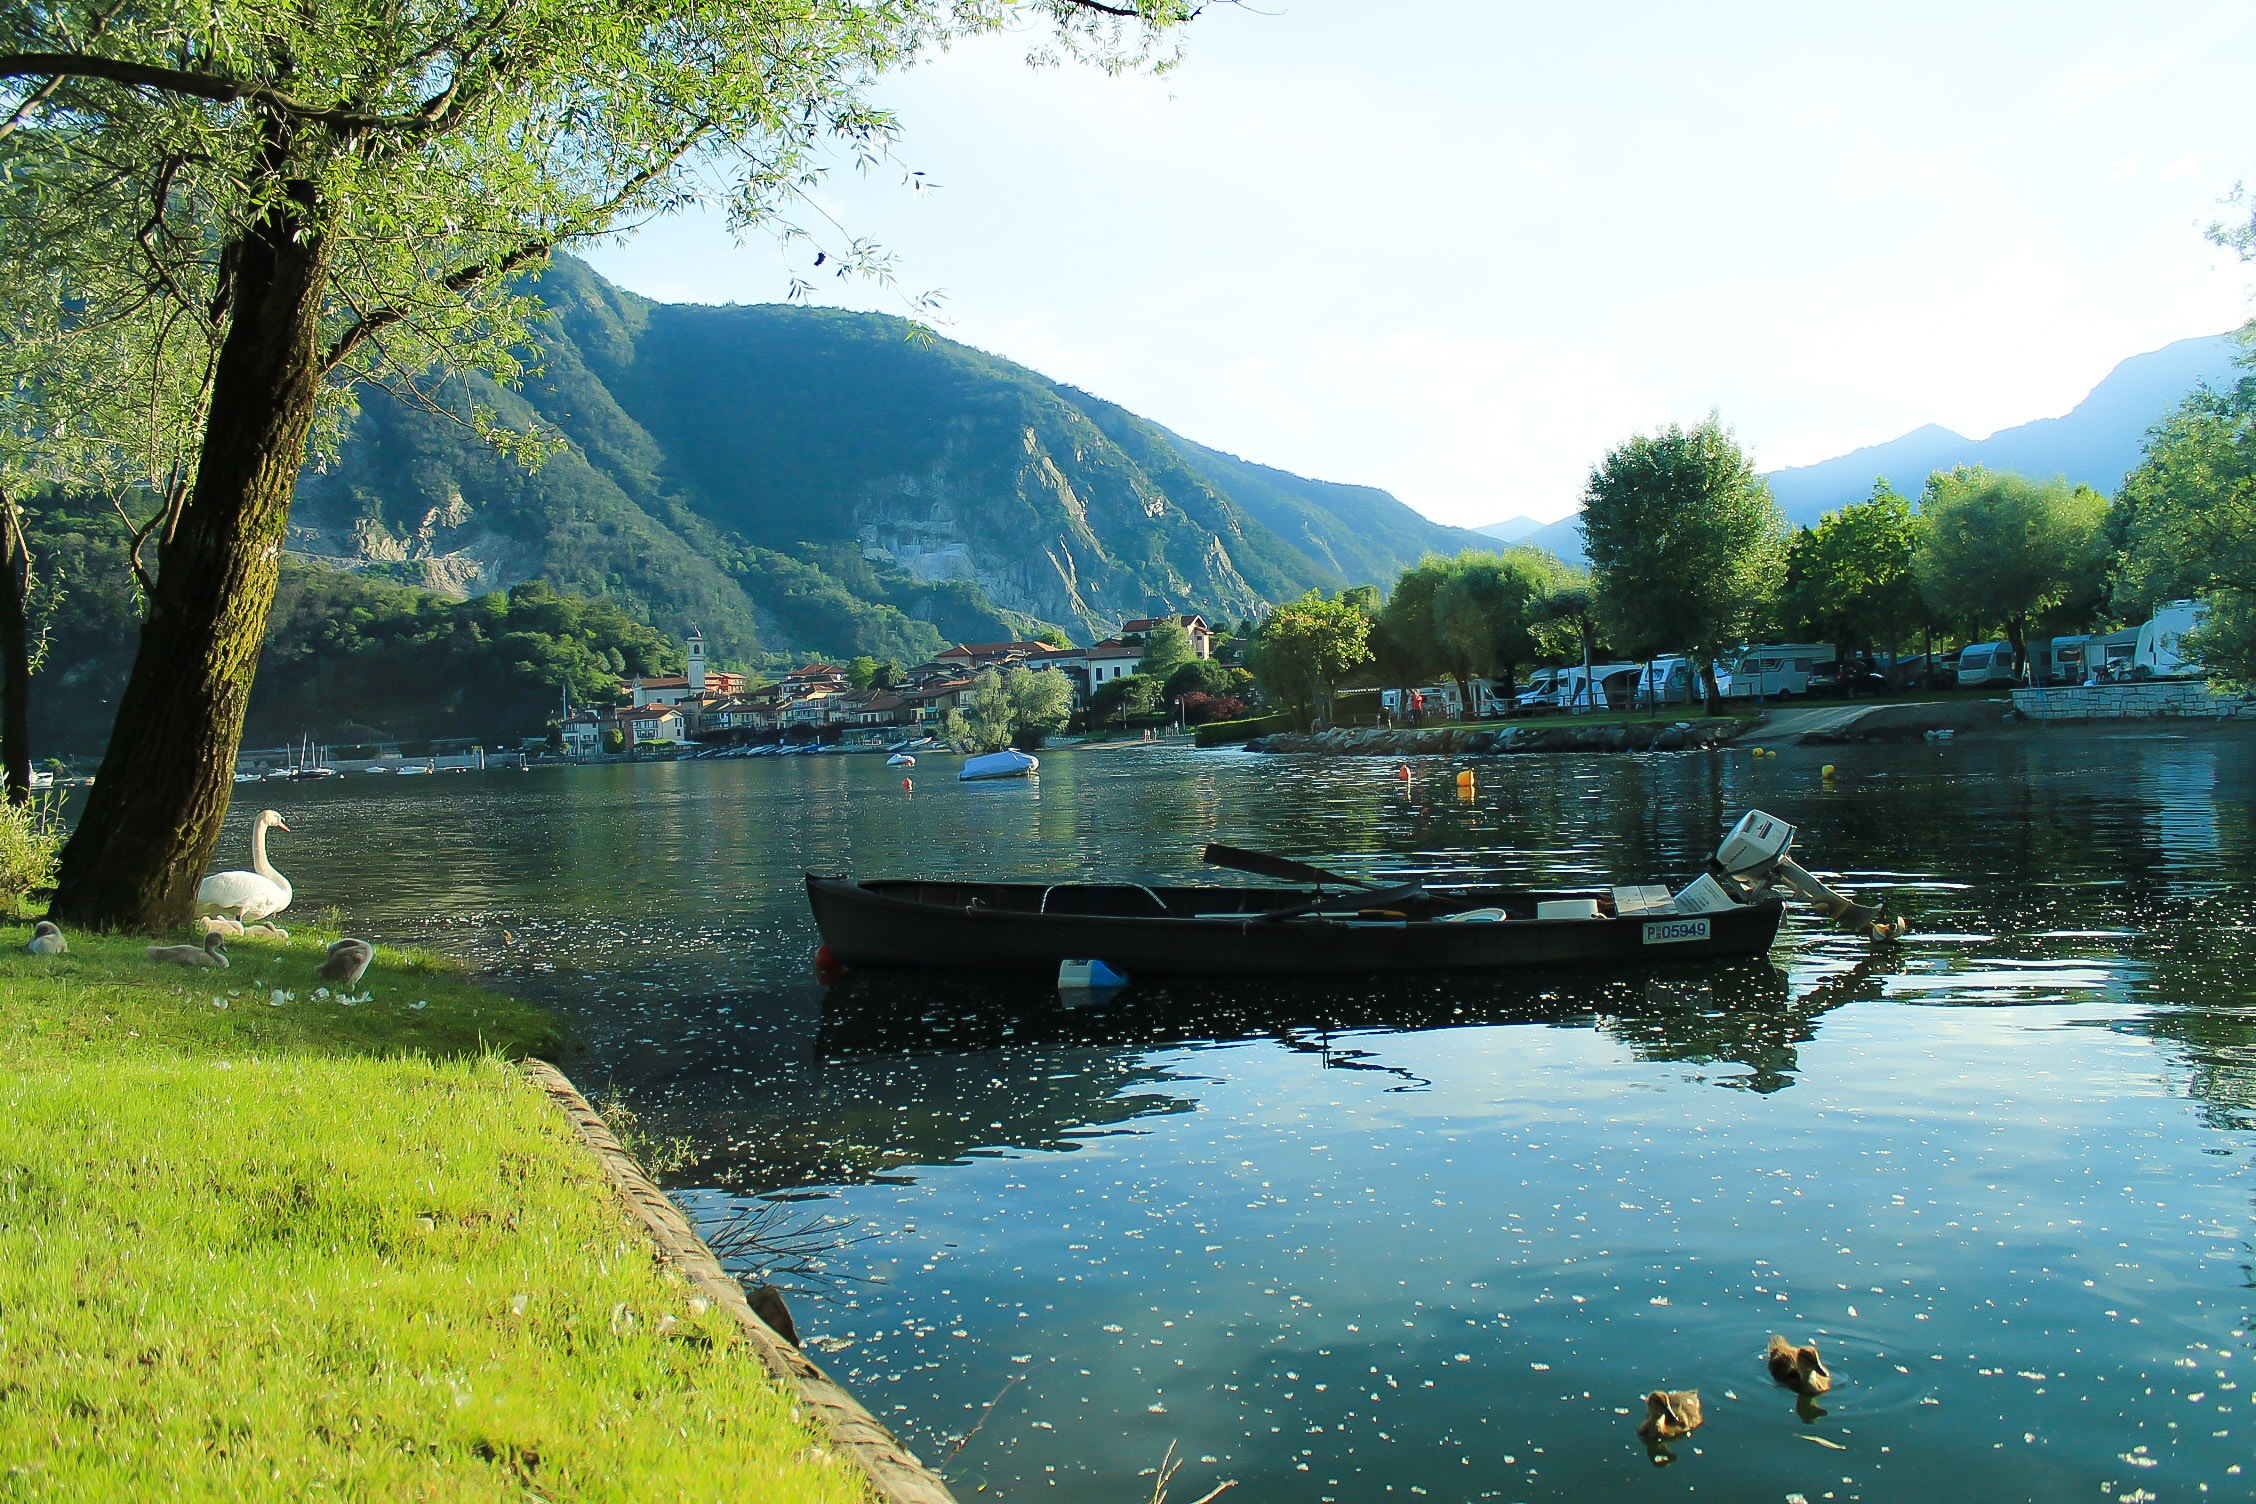
water, lake, river, boot, reflection, vehicle, bay, italy, fjord, reservoir, body of water, loch, landform, geographical feature